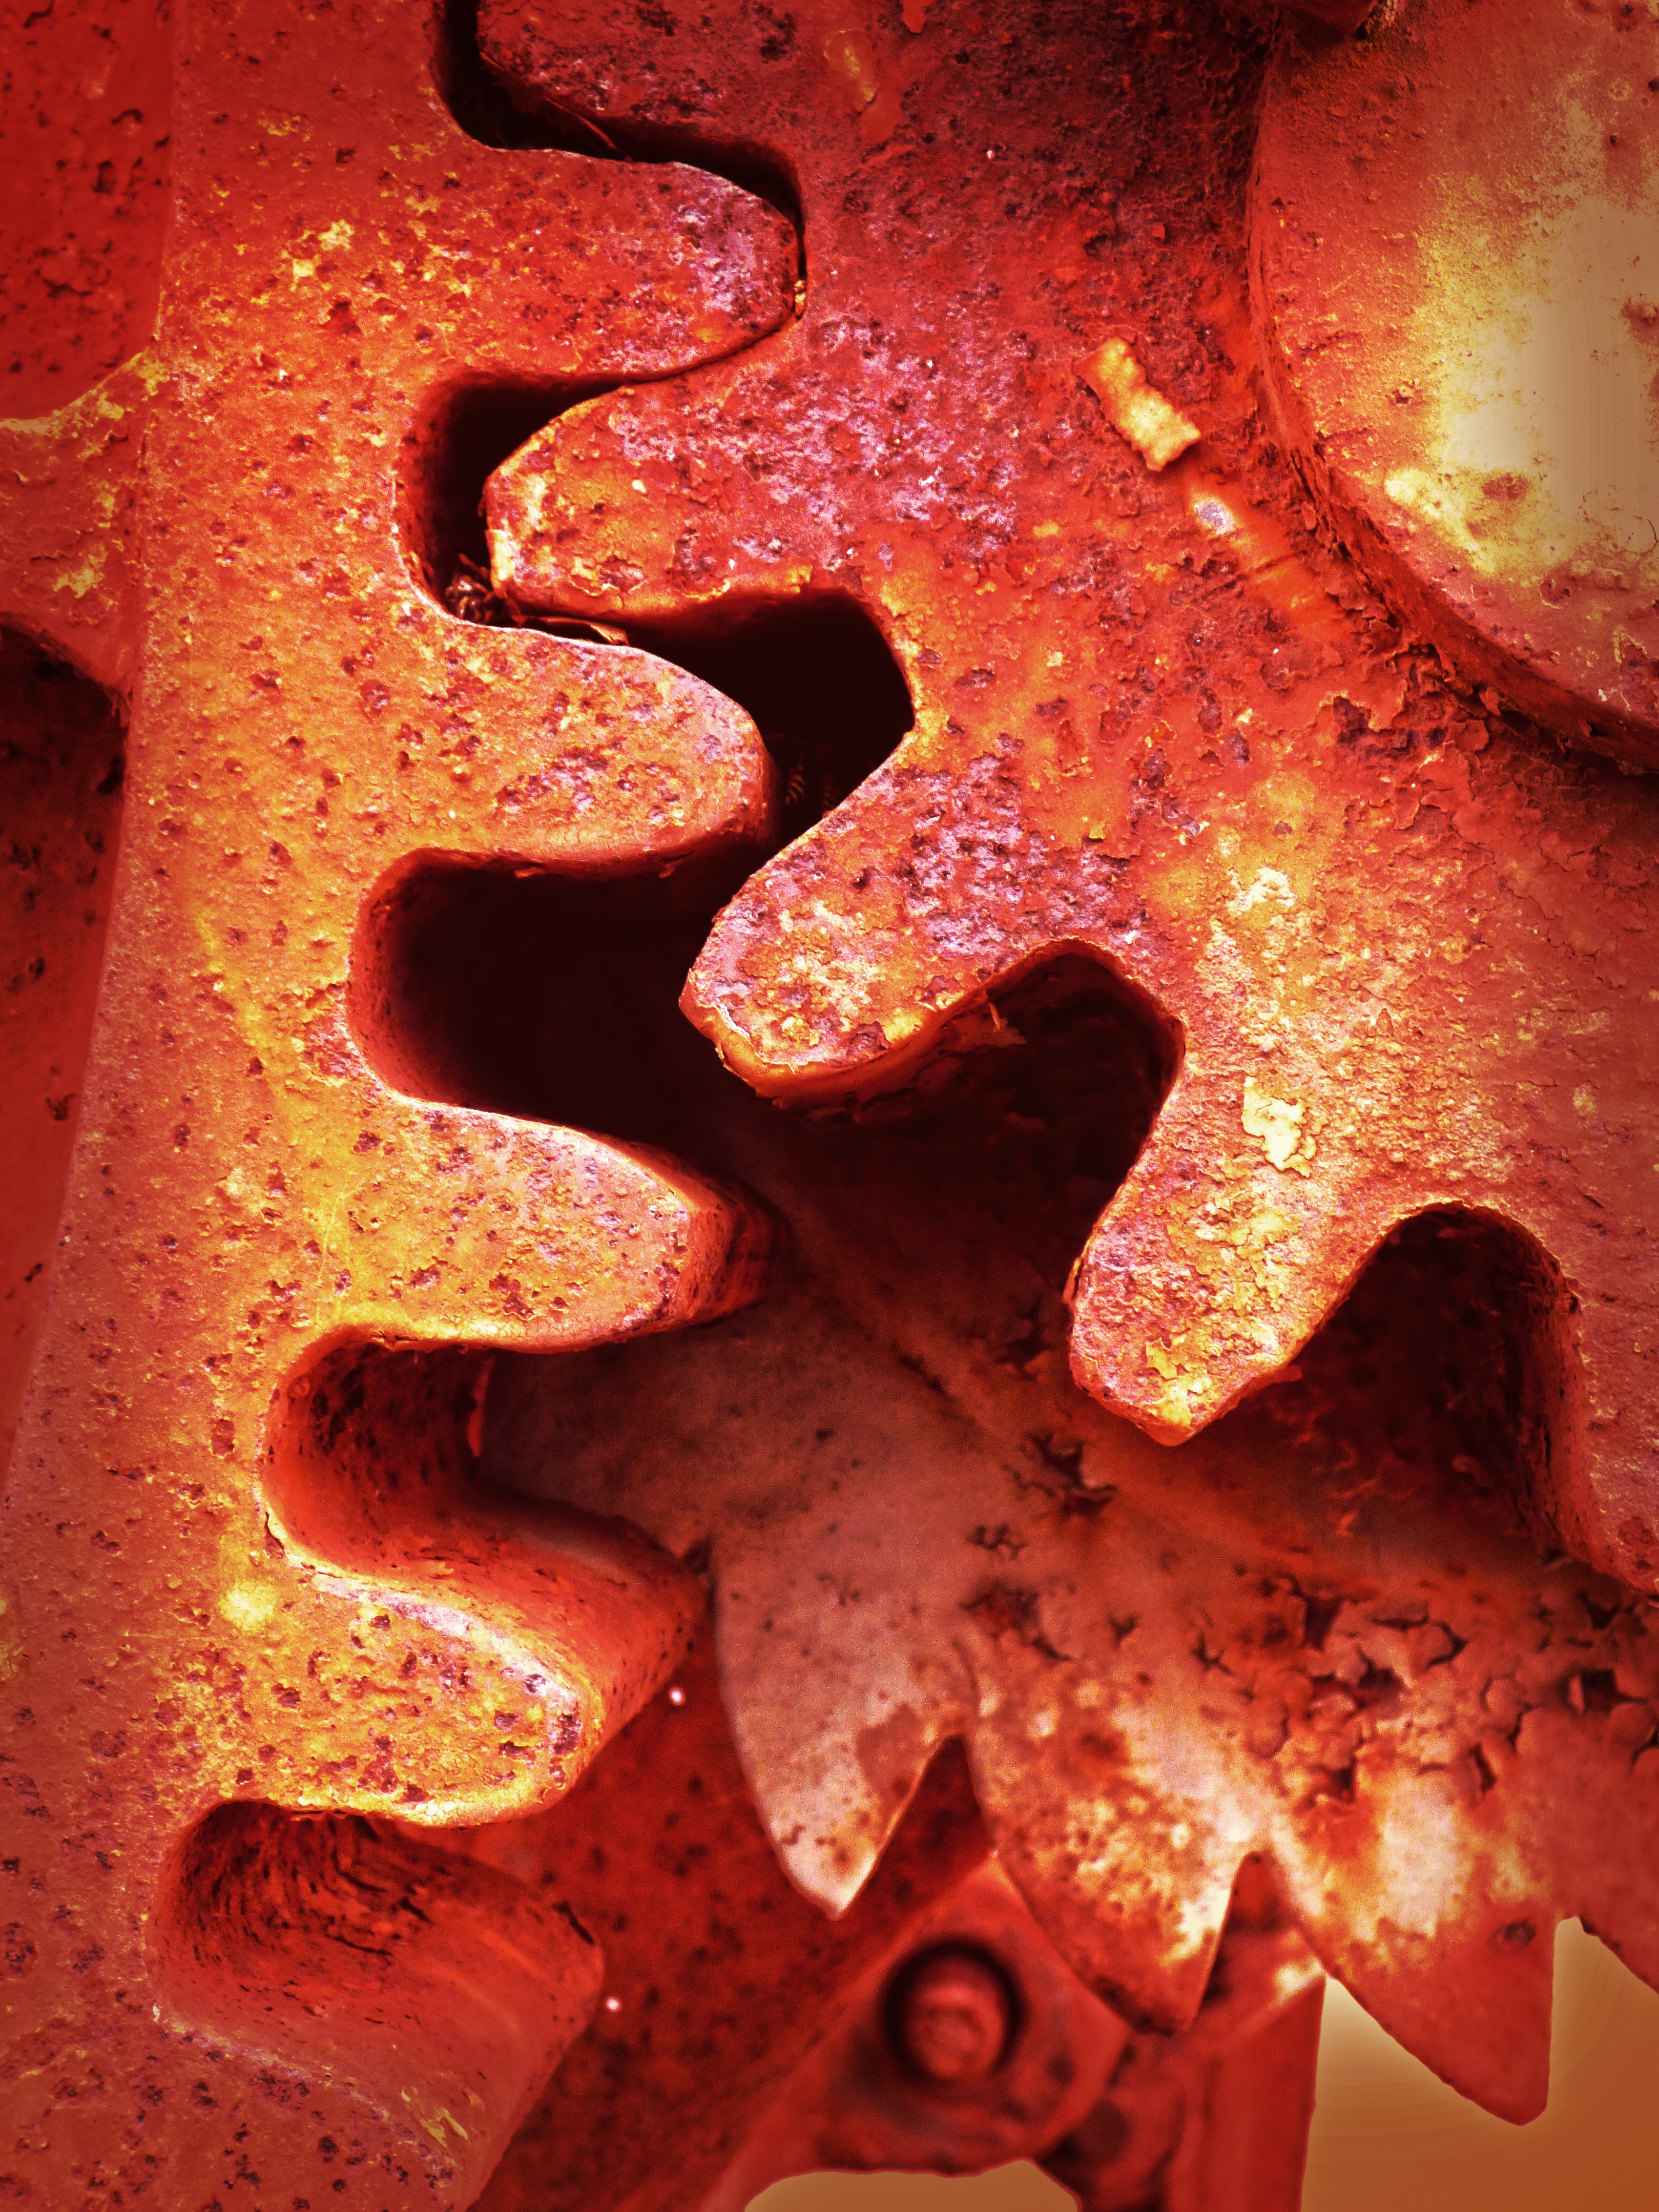
old, orange, machine, machinery, material, mechanism, close up, gears, mechanical, rusty, carving, macro photography, computer wallpaper